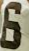
Number: 6